The Rjurik Highlands

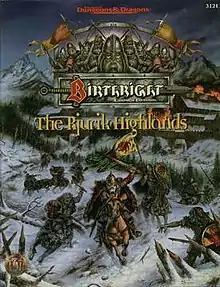

The Rjurik Highlands is an accessory for the 2nd edition of the "Advanced Dungeons & Dragons" fantasy role-playing game, published in 1996.